Magalir Mattum (1994 film)

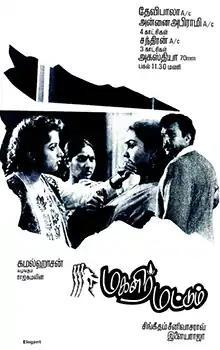
Poster

Magalir Mattum is a 1994 Indian Tamil-language satirical film directed by Singeetam Srinivasa Rao, produced by Kamal Haasan, and written by Crazy Mohan. The film stars Revathi, Urvashi, Rohini and Nassar. It revolves around three women deciding to gang up on their lecherous office boss who constantly harasses them.